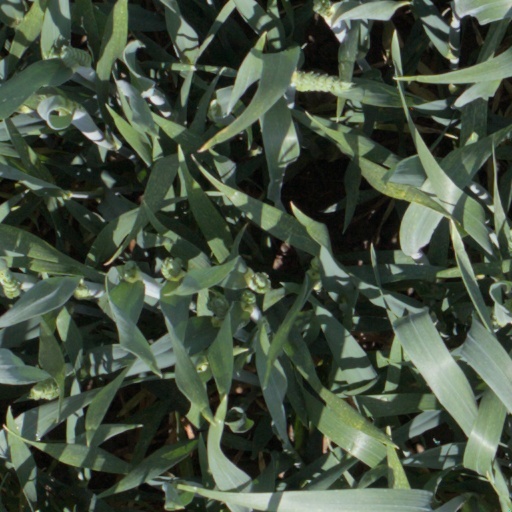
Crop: wheat